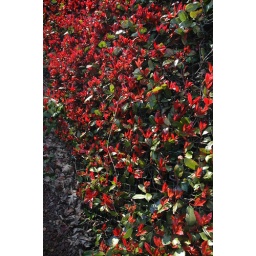
03-19-2006 tree in fence 92